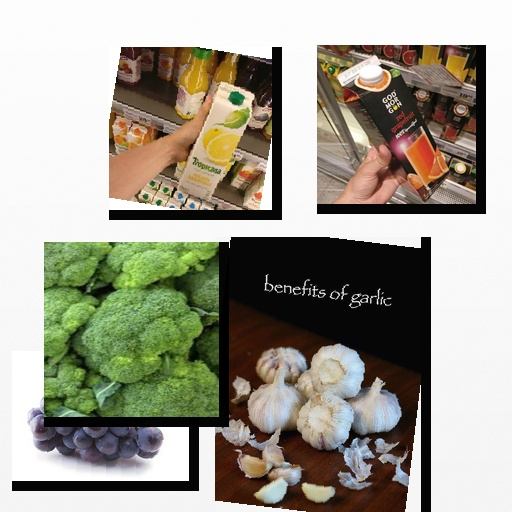
Food items: grapefruit_juice, broccoli, garlic, grapes, golden_grapefruit_juice